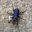
Label: beetle